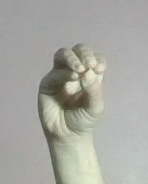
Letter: ha